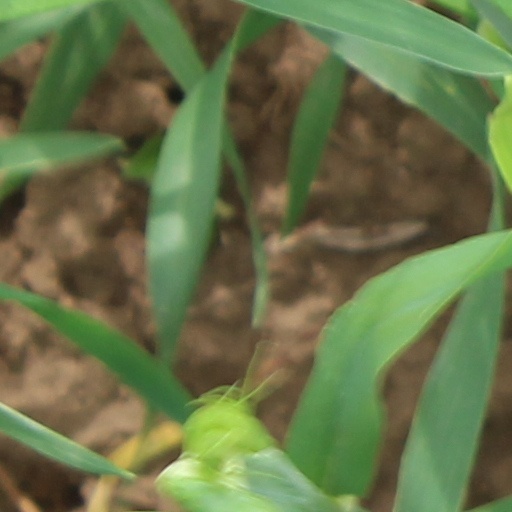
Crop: wheat